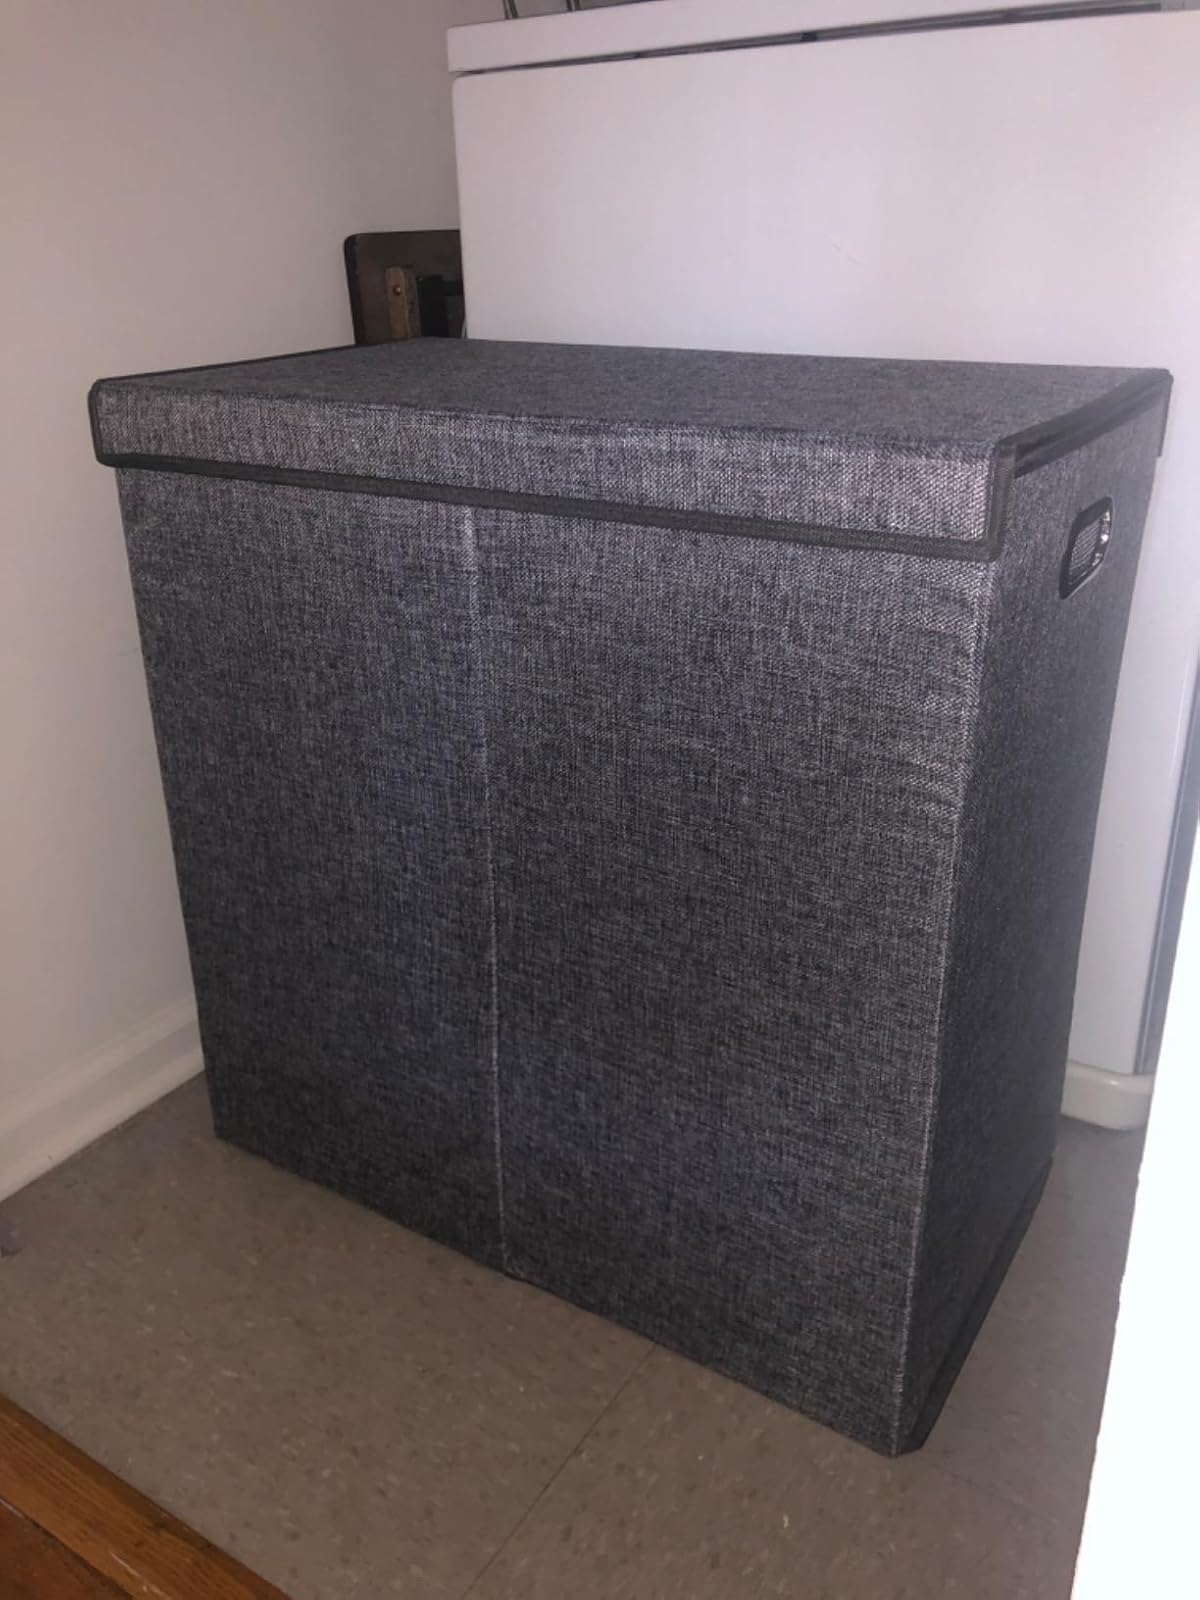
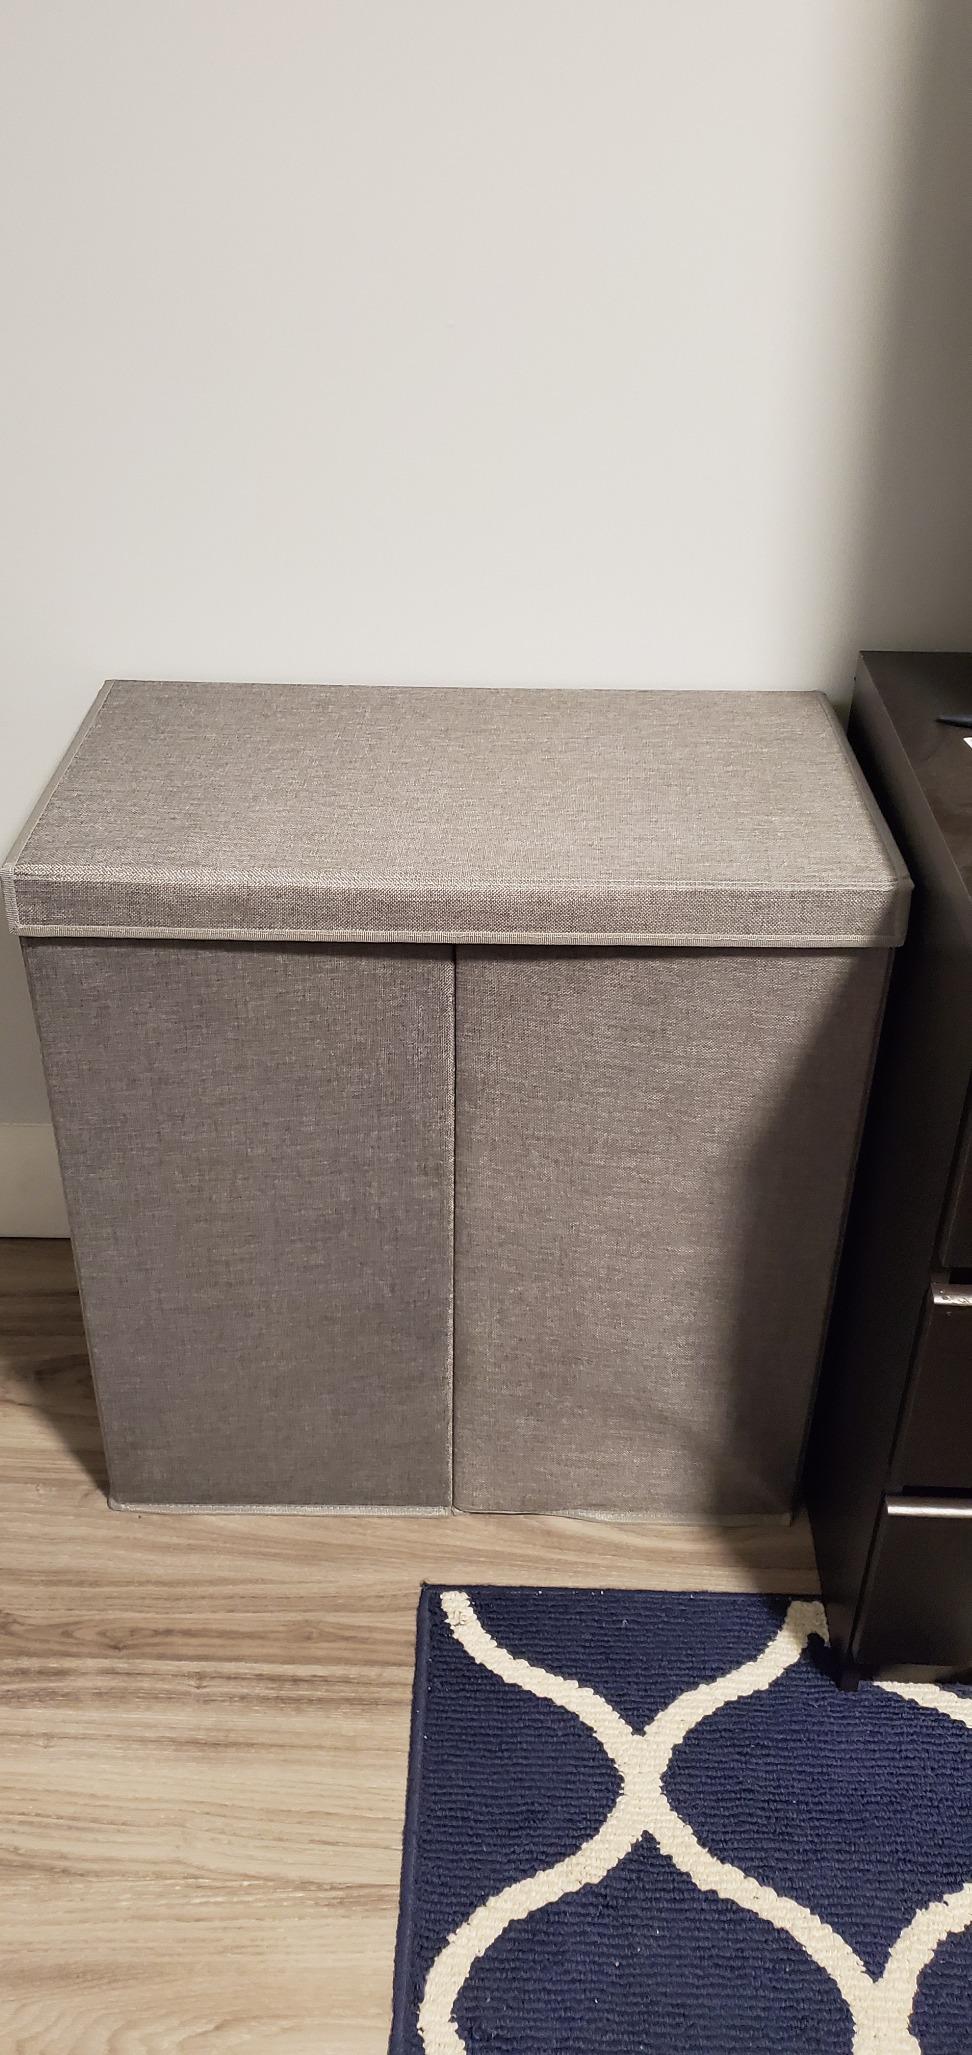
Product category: items_hamper
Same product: yes